Jan Bekker Teerlink

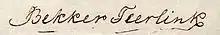
Signature of Jan Bekker Teerlink on a 1791 dated letter from Kanton.

He was born in Vlissingen as son of pharmacist Joris Teerlink and Christina Bekker. As his mother was a sister of the 18th century Dutch writer Elisabeth (Betje) Wolff-Bekker (1738–1804), he could call one of the celebrities of Dutch literature his aunt. Jan Bekker Teerlink was named, both for his first and double-barrelled last name, after his maternal grandfather, the broker of spices and herbs, Jan Bekker sr. (1695–1783), Betje Wolff's father. Towards the end of her life, Betje Wolff says in one of her letters that she dearly loves her nephew, whom she considers a thoroughly decent person. At his departure for another long sea voyage, she wept with grief. Apart from proper, his documents at National Archives show us Bekker Teerlink also as an agreeable person, a man who played the violin aboard his ship.